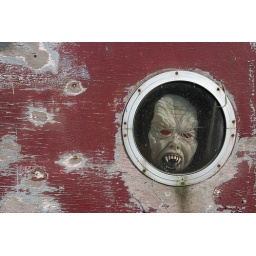
Mask in canal boat window